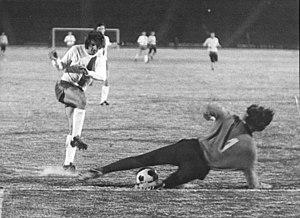
Hans-Ulrich Grapenthin est un footballeur est-allemand, né le 2 septembre 1943, à Wolgast. Évoluant au poste de gardien de but, il joue toute sa carrière au FC Carl Zeiss Iéna de 1966 à 1985 avec qui il remporte le championnat de RDA en 1968 et 1970, et remporte trois fois la Coupe de RDA.